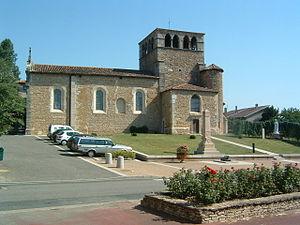
Eglise romane de Montanay.
Montanay est une commune française située dans la métropole de Lyon, en région Auvergne-Rhône-Alpes.